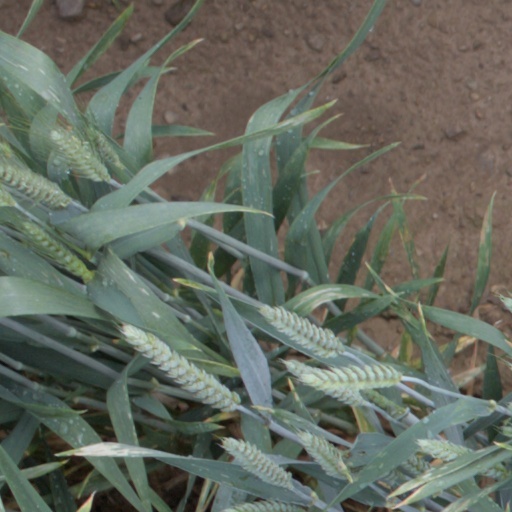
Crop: wheat